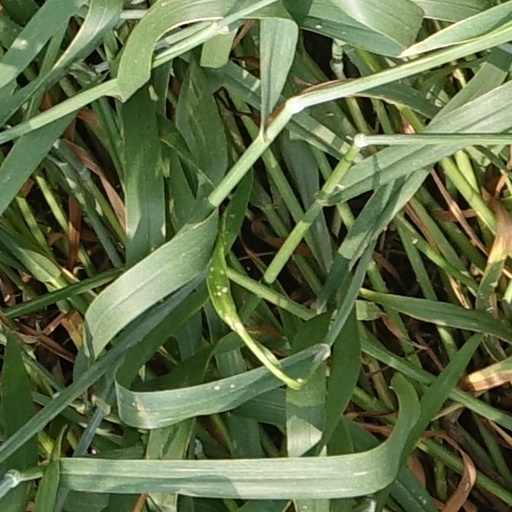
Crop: wheat